Jadranka Joksimović

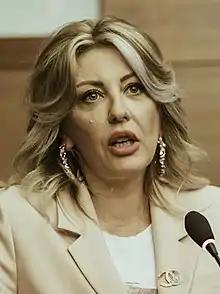
Joksimović in 2021

Jadranka Joksimović (born 26 January 1978) is a Serbian politician who served as minister of European Integration from 2017 to 2022. A member of the Serbian Progressive Party (SNS), she previously served as minister without portfolio in charge of European Integration from 2014 to 2017.